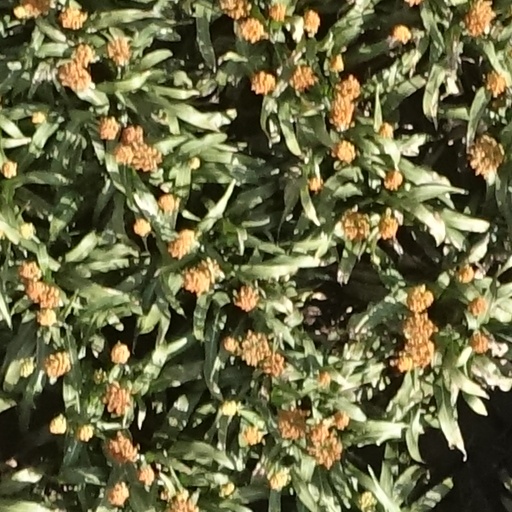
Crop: sorghum